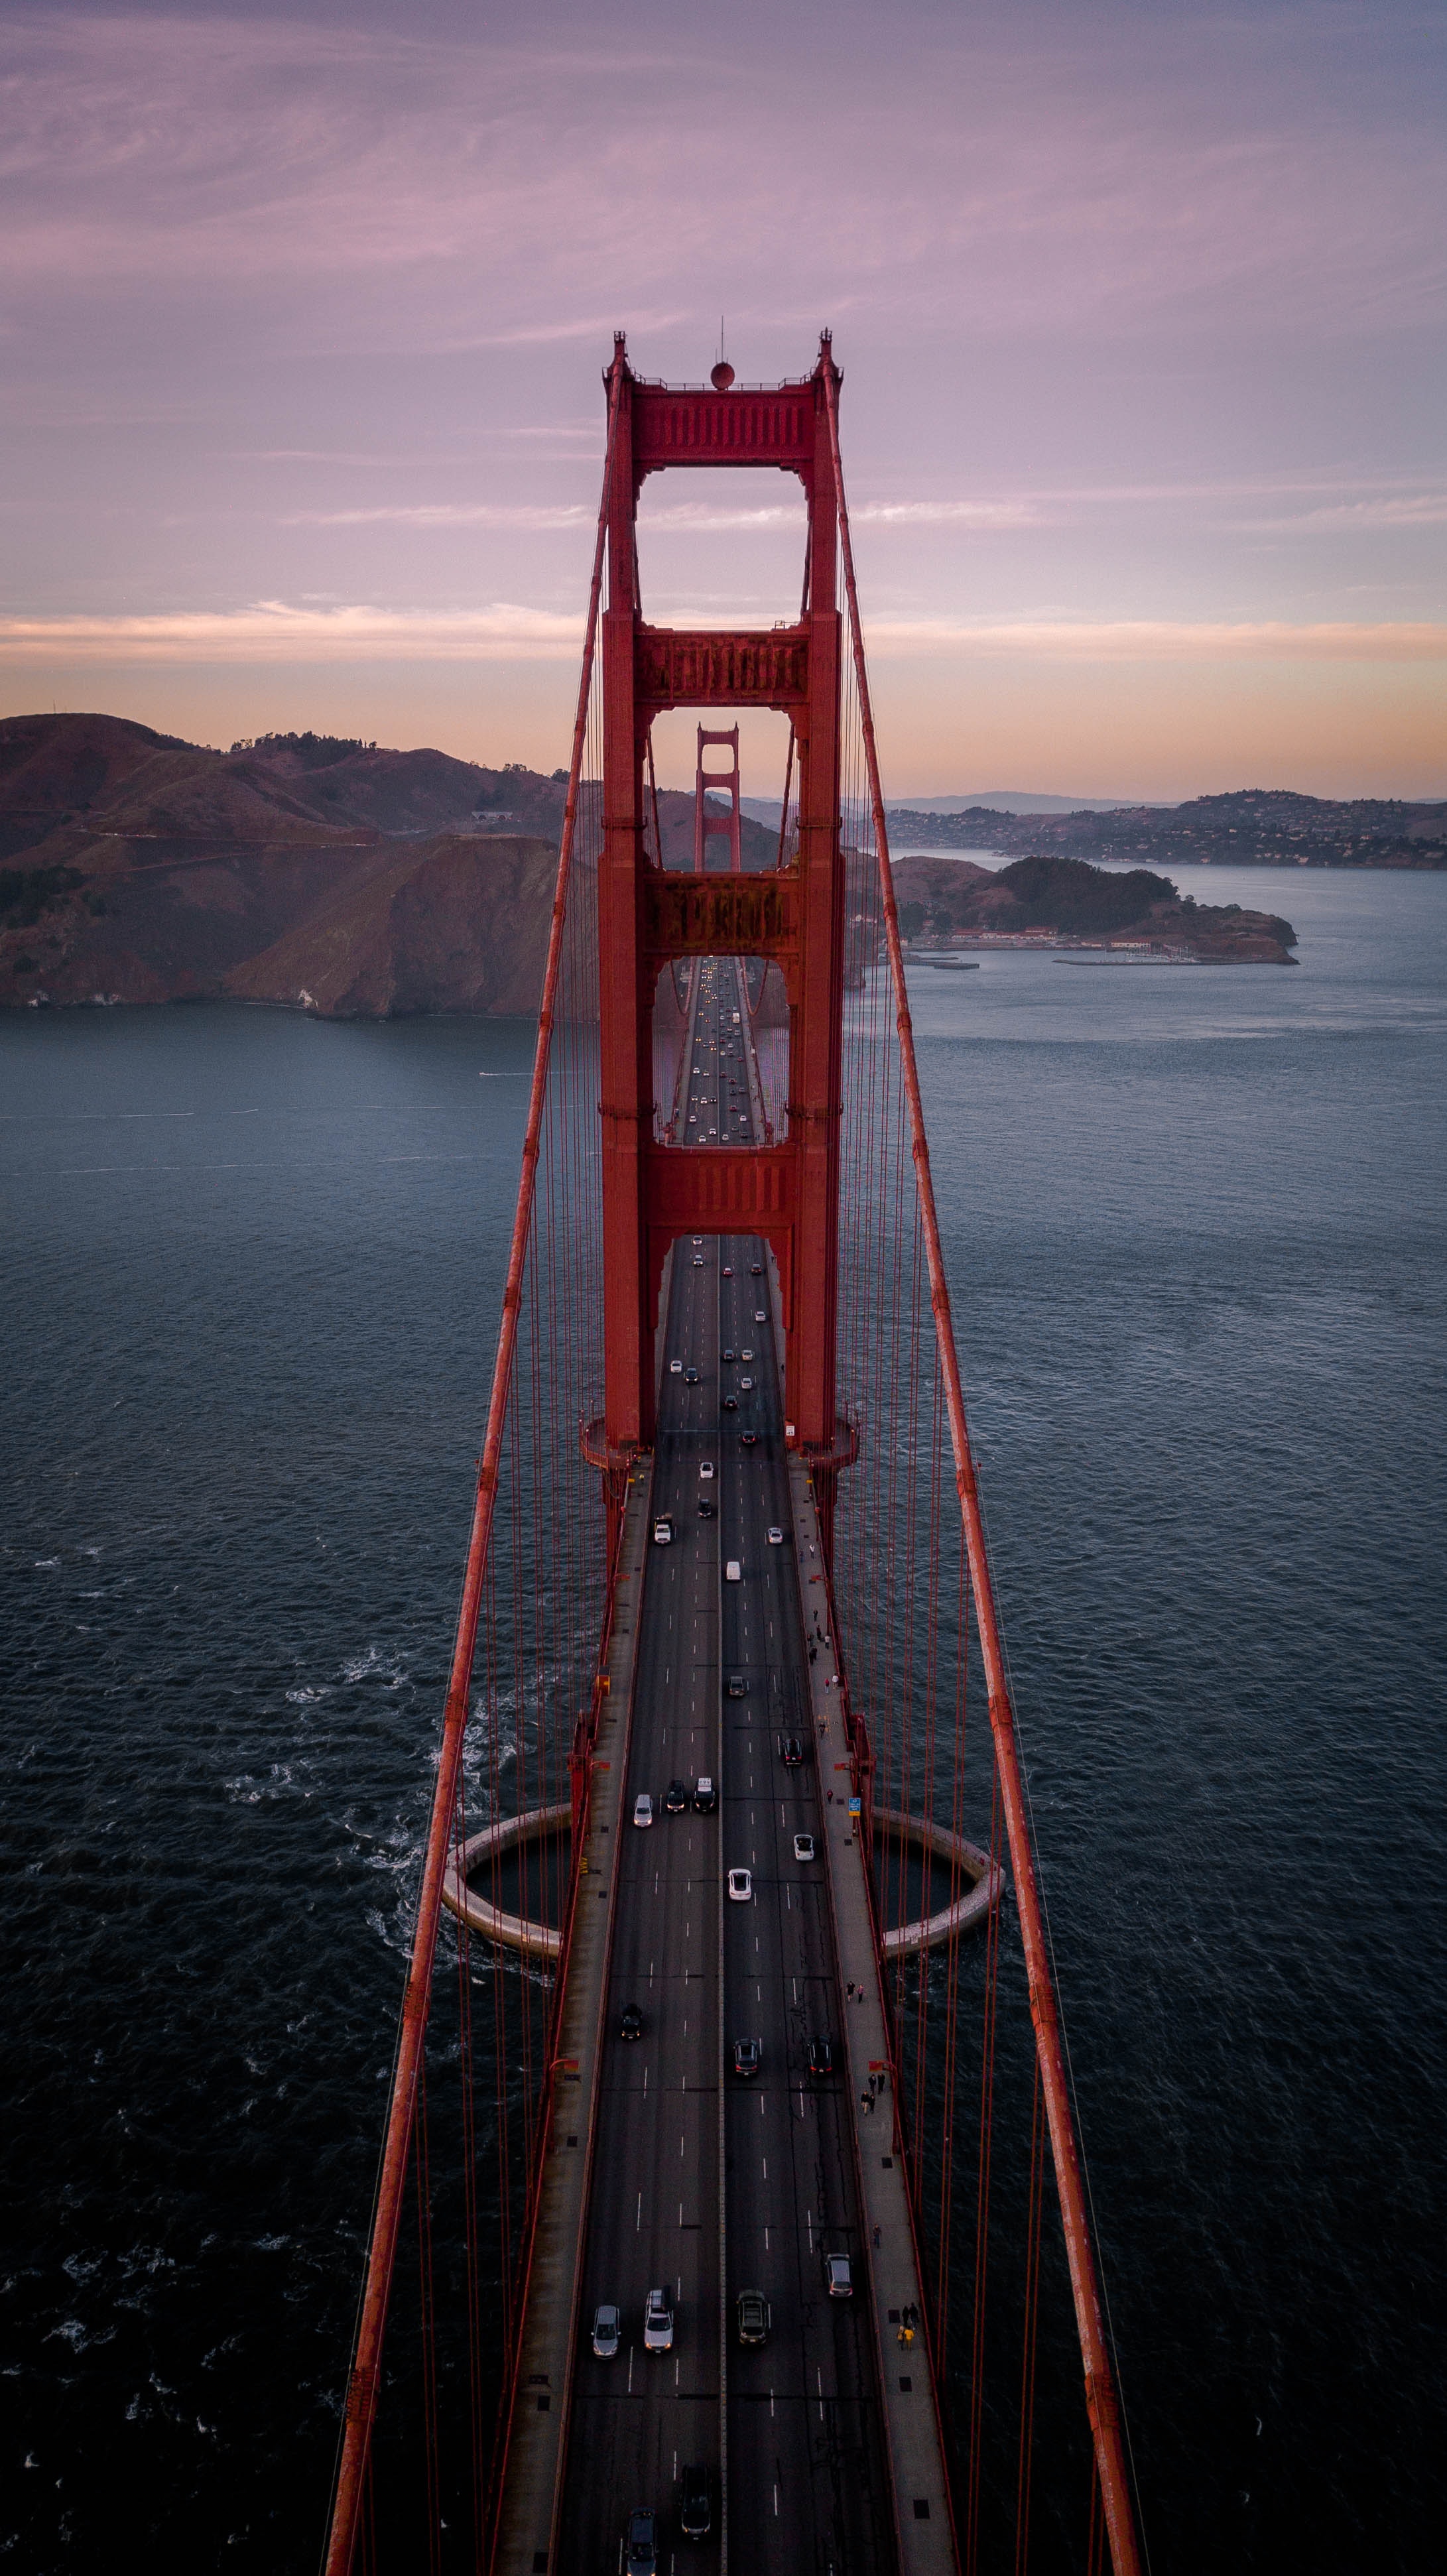
water, bridge, sky, cable stayed bridge, fixed link, suspension bridge, sea, calm, horizon, nonbuilding structure, sound, ocean, vehicle, channel